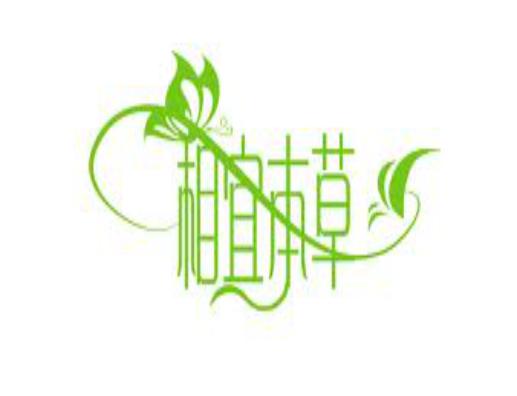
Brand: INOHERB-2
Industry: Necessities